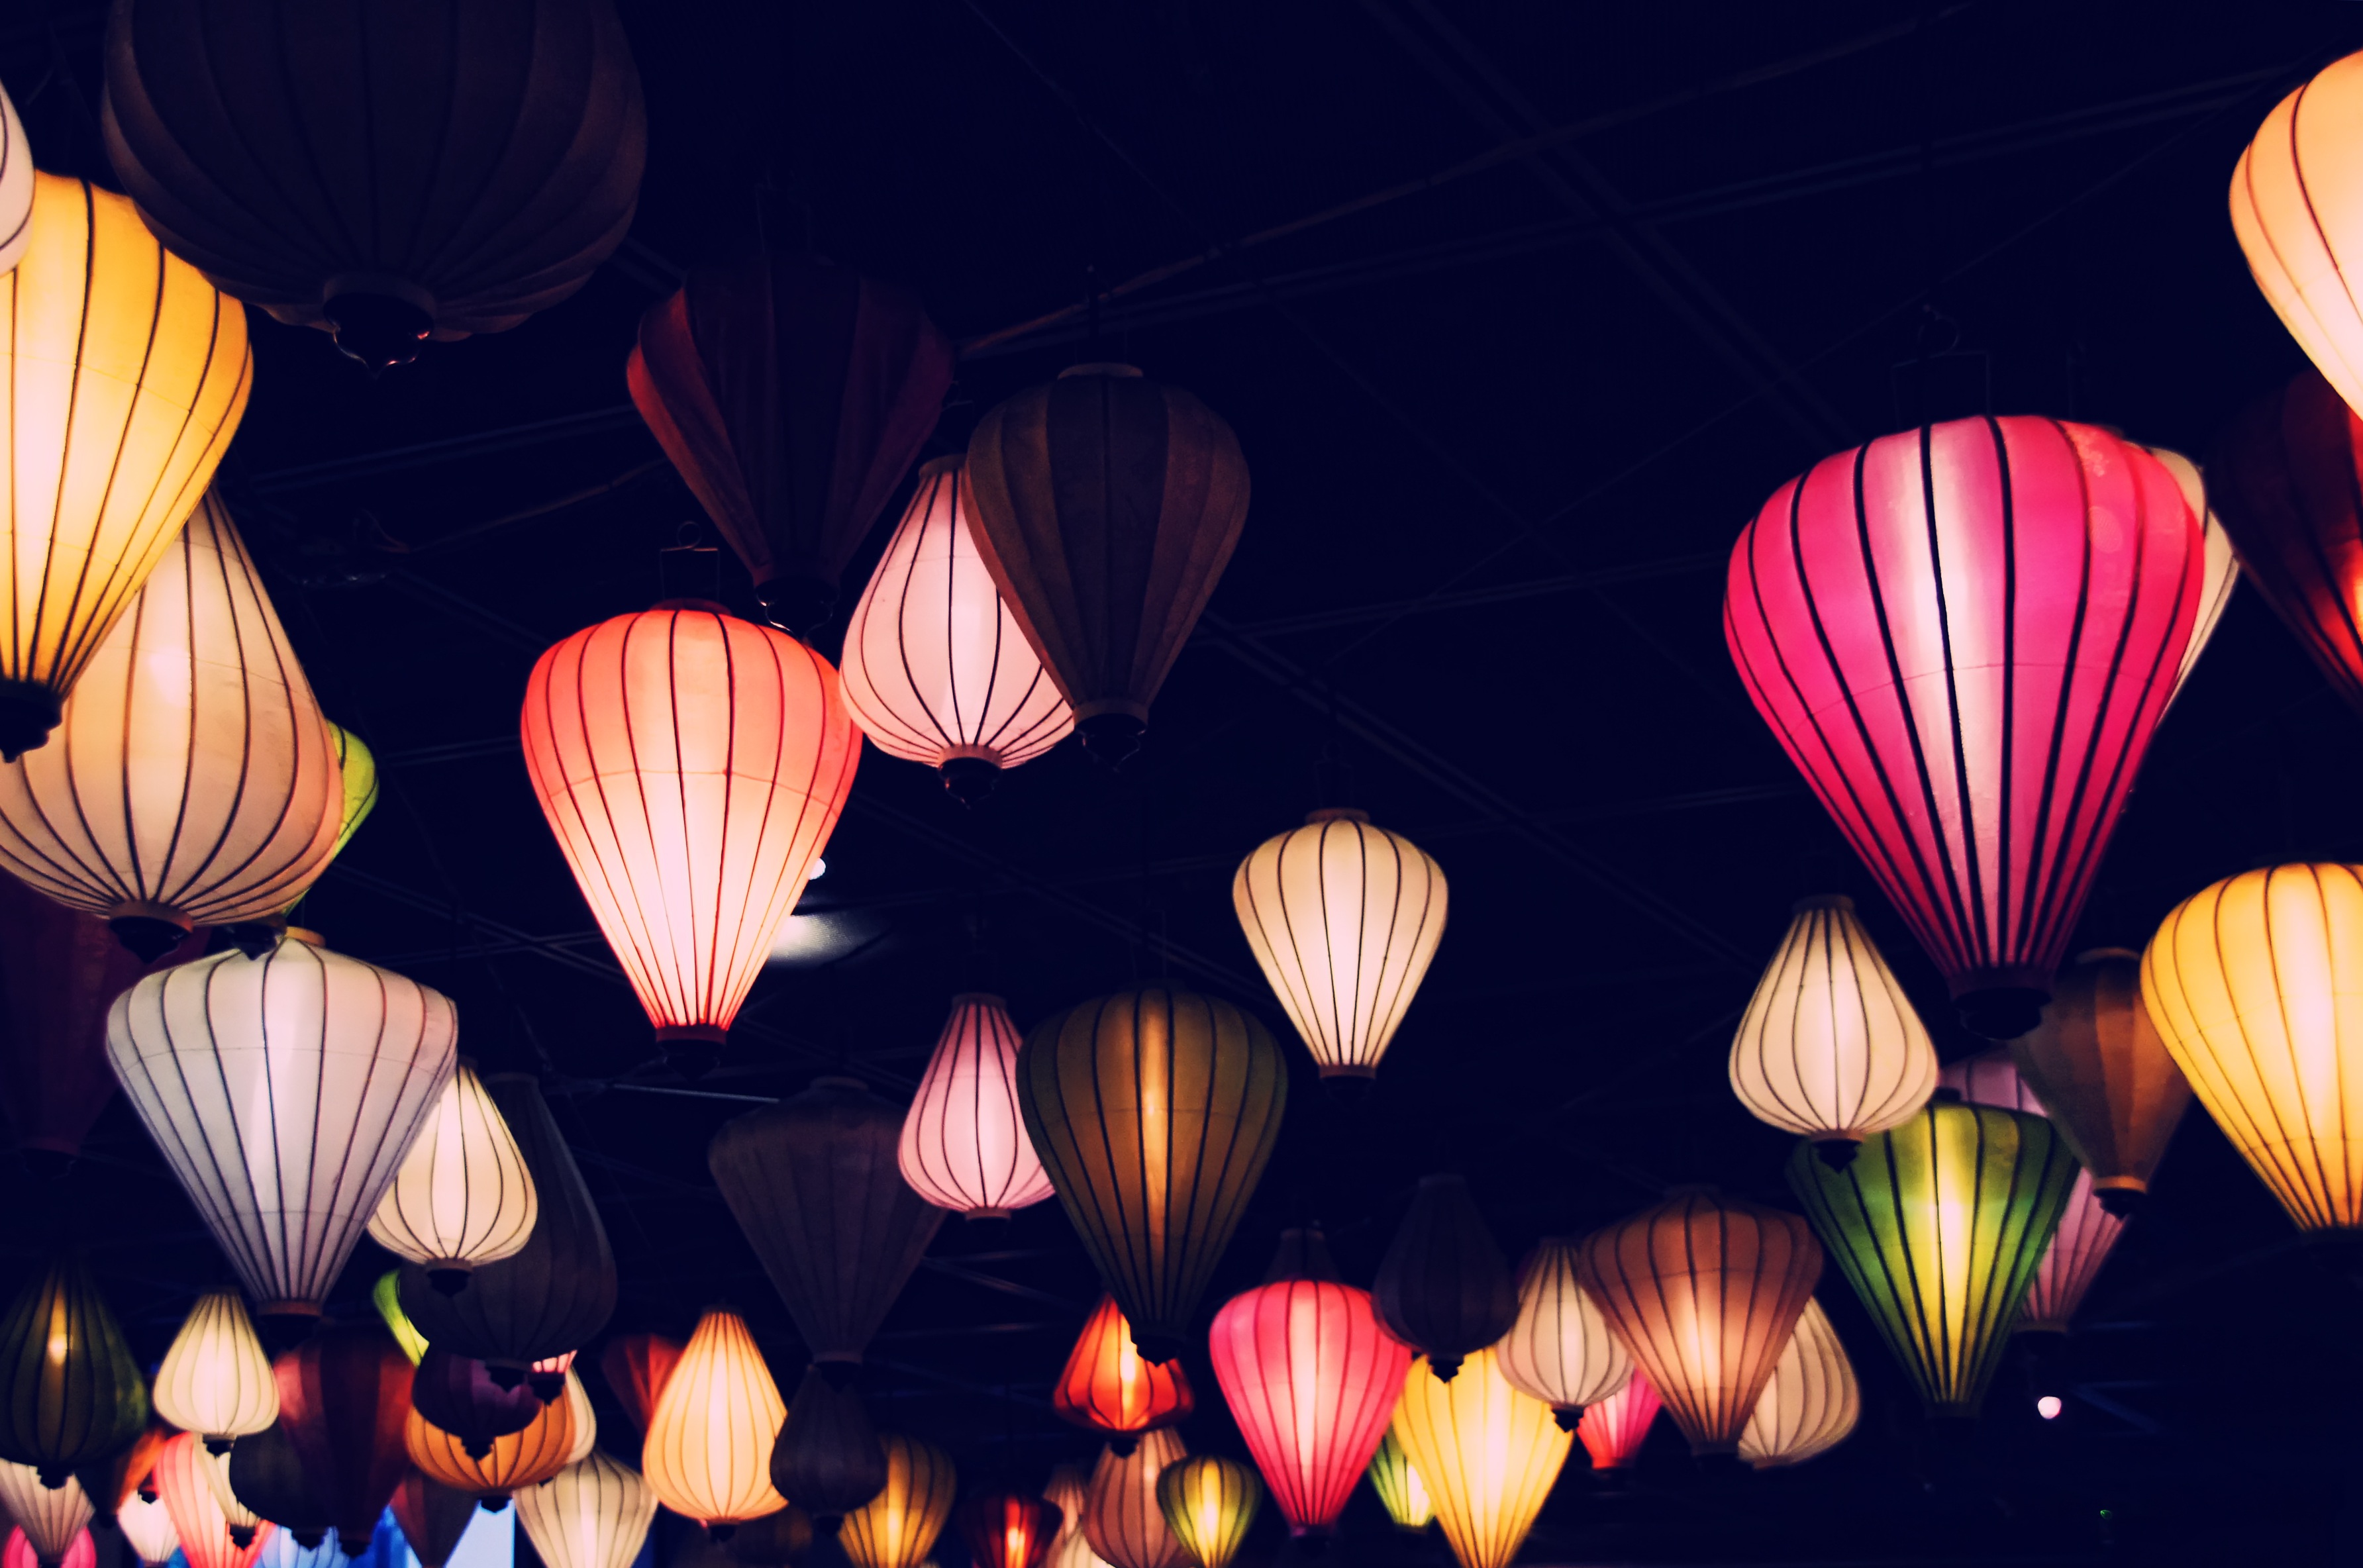
light, flower, petal, hot air balloon, aircraft, color, shadow, nostalgia, lighting, lamps, macro photography, ceiling light, chinese lanterns